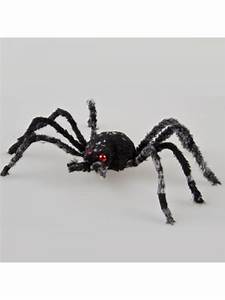
Label: ragno